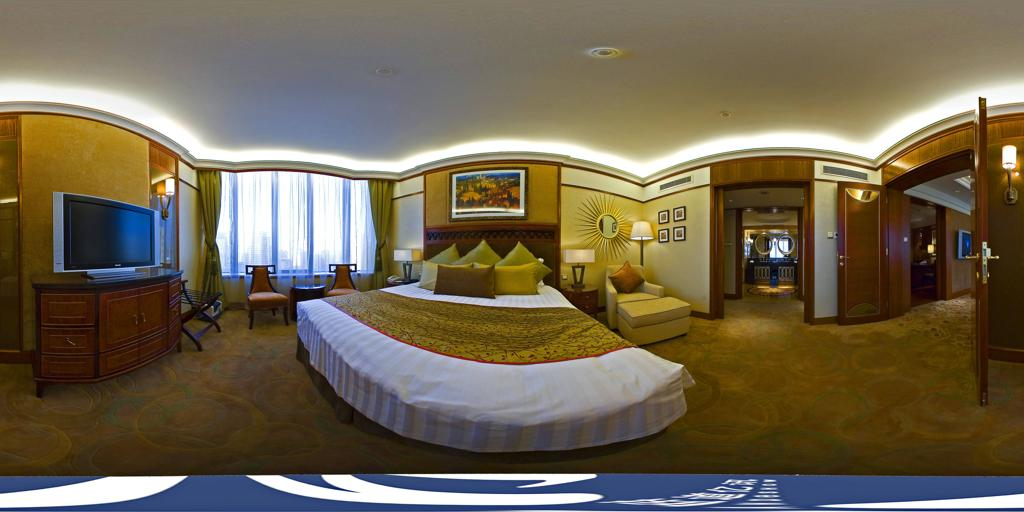
Referred object: Television in front of the bed

Referred object: the sunburst wall mirror

Referred object: the TV opposite the bed